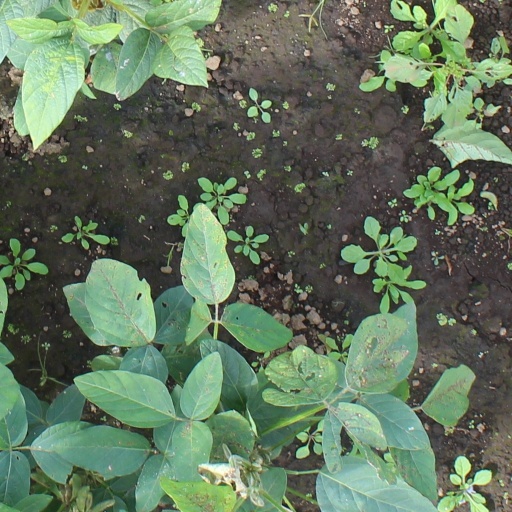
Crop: soybean